Great Britain at the 2012 Summer Paralympics

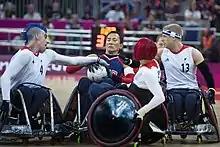
The British wheelchair rugby team in action against the United States in their opening match.

Great Britain qualified to compete in wheelchair rugby as host nation. A squad of 11 was named with five athletes returning from the 2008 Games, where the team finished fourth. The team did not advance to the semi-finals after defeats to the United States and Japan in the group stage. Britain went on to win their classification matches against Belgium and Sweden to finish in fifth place in the competition.